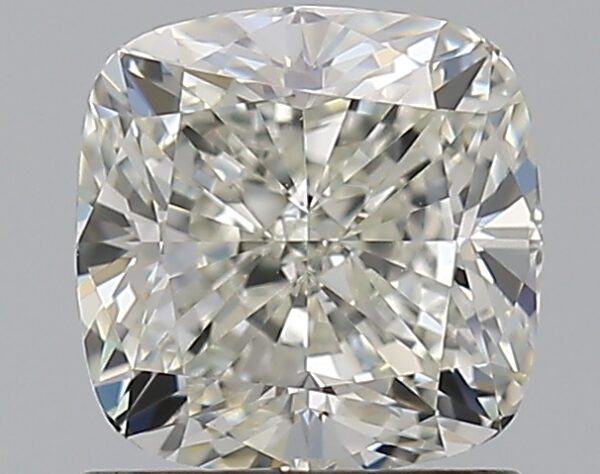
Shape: cushion
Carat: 1.2
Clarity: VS1
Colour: J
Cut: EX
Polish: EX
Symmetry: EX
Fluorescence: N
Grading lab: GIA
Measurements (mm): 5.87 x 5.83 x 4.06